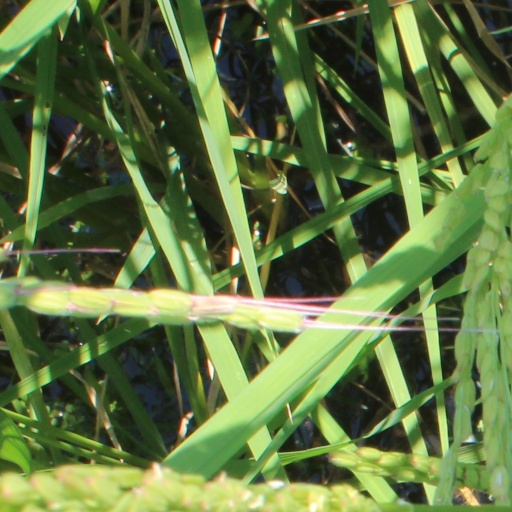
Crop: rice